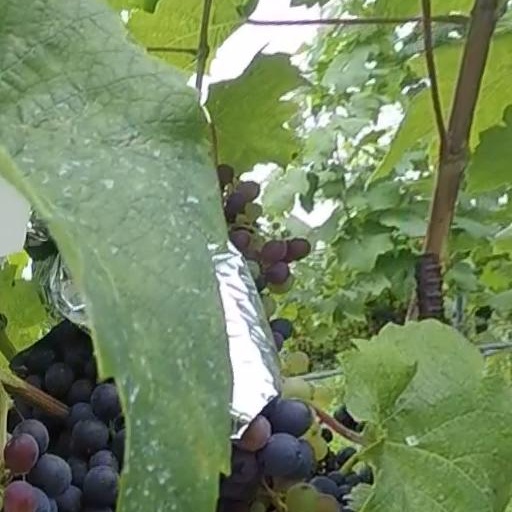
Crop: grape